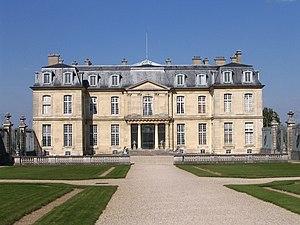
Le château de Champs-sur-Marne, Seine-et-Marne, France
Le château de Champs-sur-Marne est situé en France dans la commune de Champs-sur-Marne, dans le département de Seine-et-Marne.
Cet article recense les monuments historiques de l'ouest de la Seine-et-Marne, en France.
Gabriel Michel, parfois appelé Gabriel Michel de Tharon, né le 22 janvier 1702 à Nantes, mort en 1765, est un homme d'affaires français du XVIIIᵉ siècle, armateur à Nantes et directeur de la Compagnie des Indes orientales.